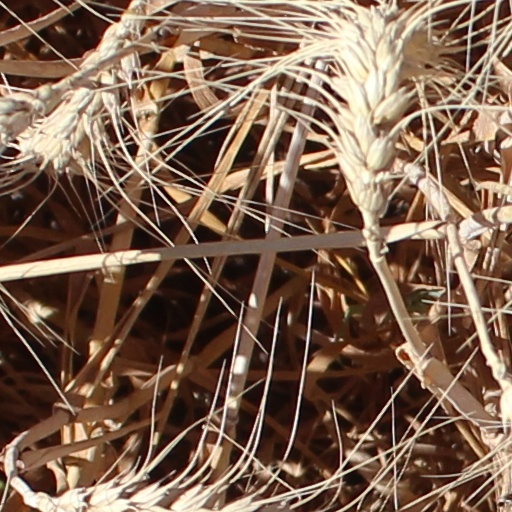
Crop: wheat